Linchmere

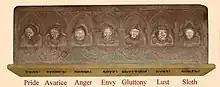
Linchmere church carving representing the 7 deadly sins

Inside the church on the North wall is an 8 ft long stone tablet with 7 human faces, representing the seven biblical Deadly Sins. A brass plaque says that it dates from about 1300AD and was originally in a church in the South of France, being presented to Lynchmere church in the year 1906.